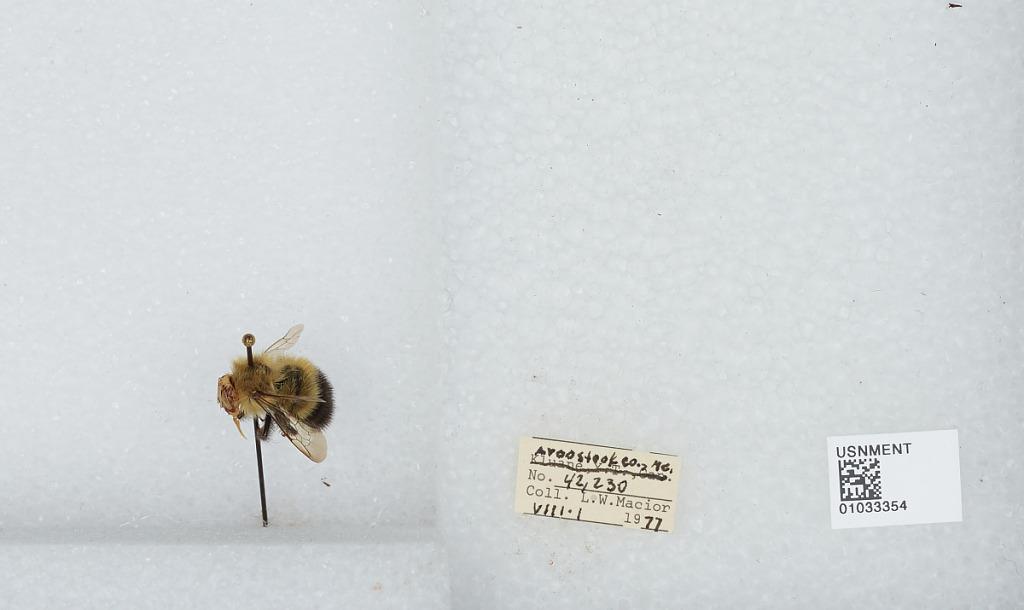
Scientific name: Bombus (Pyrobombus) vagans vagans Smith
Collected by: L. Macior
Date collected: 1977-8-1
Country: United States
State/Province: Maine
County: Aroostook
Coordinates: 46.65, -68.58